Zaozhuang

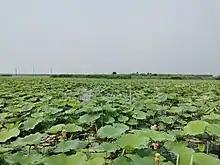
Weishan Lake, which is located at the east of Zaozhuang

Zaozhuang City long been important in coal-mining in China. The coal mining were developed prior to World War II, although it was severely damaged during the latter part of World War II. In 1954, the coal production brought back in production, since then it modernized the progress and connects those of Jiawang and Xuzhou in northern Jiangsu province. After years of economic restructuring and environmental remediation, Zaozhuang is now back to an eco-friendly city.